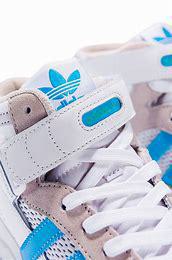
Brand: adidas
Model: Forum Skate